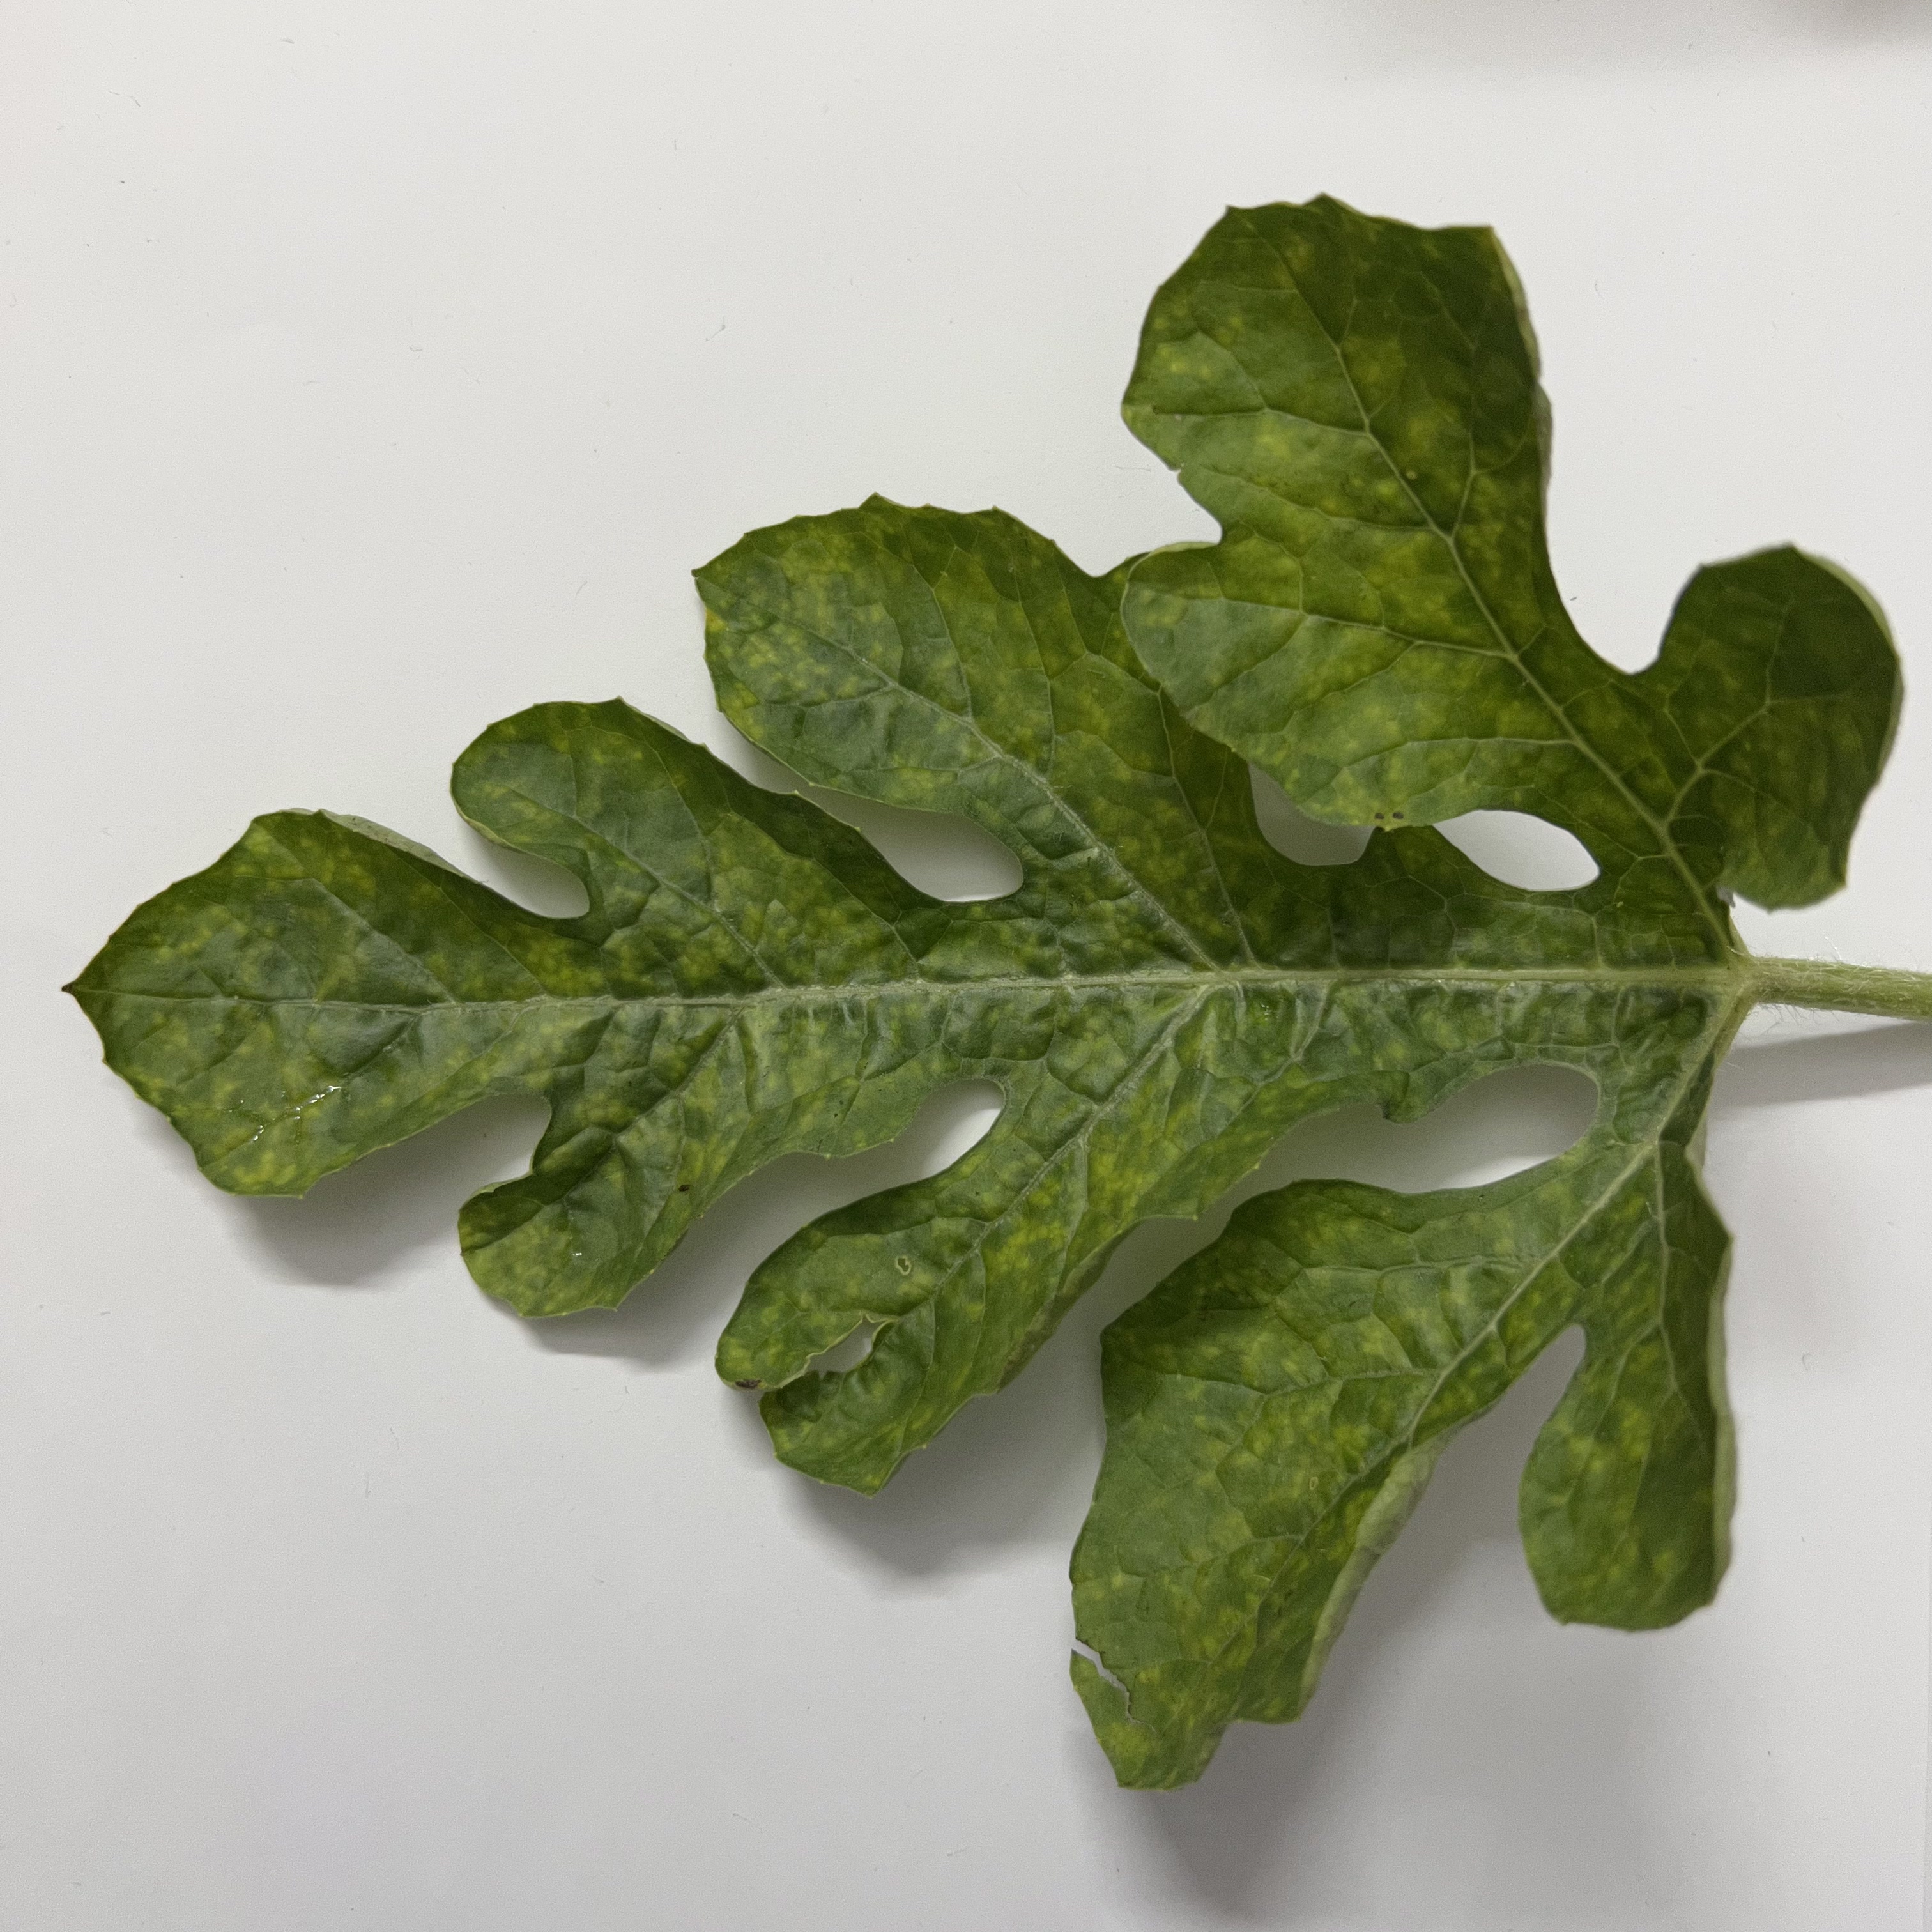
Label: Mosaic_Virus